Christine Spiten

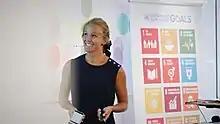
Spiten talking during an event

Christine Spiten (born March 20, 1990) is a Norwegian sailing champion, Engineer and Co-founder of Blueye Robotics. She is also Co-Captain of EntrepreneurShip One.